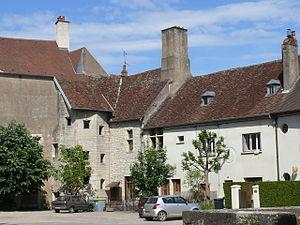
Château de Marnay
Marnay est une commune française située dans le département de la Haute-Saône en région Bourgogne-Franche-Comté. À l'origine, la cité est localisée en terres du Saint-Empire romain germanique.
Le château de Marnay est une place forte ayant connu diverses phases de construction, renforcée au XIIIᵉ et jusqu'au XVIIᵉ siècle, située à l'origine en terres du saint-Empire romain germanique, aujourd'hui en France sur la commune de Marnay.